Lisa Carrington

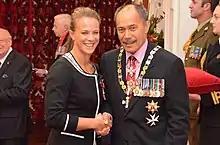
Carrington (left), after her investiture as a Member of the New Zealand Order of Merit by the governor-general, Sir Jerry Mateparae, at Government House, Wellington, on 20 March 2014

Carrington was named as New Zealand's senior Māori sportswoman and overall Māori sportsperson of the year in November 2012. In the 2013 New Year Honours, she was appointed a Member of the New Zealand Order of Merit for services to kayaking. In 2014, Carrington was named the NEXT Woman of the Year in the Sport category. At the 2016, 2017, 2018, 2019 and 2021 Halberg Awards, she won the Sportswoman of the Year, and in 2016 and 2021 she also won the Supreme Award.